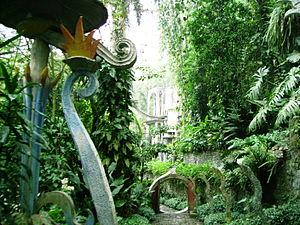
Las Pozas est un lieu-dit et jardin de sculptures tropical surréaliste de 32 hectares, créé entre 1962 et 1984 par le mécène surréaliste britannique Edward James près de la municipalité de Xilitla, dans la Sierra Madre occidentale, au Mexique.